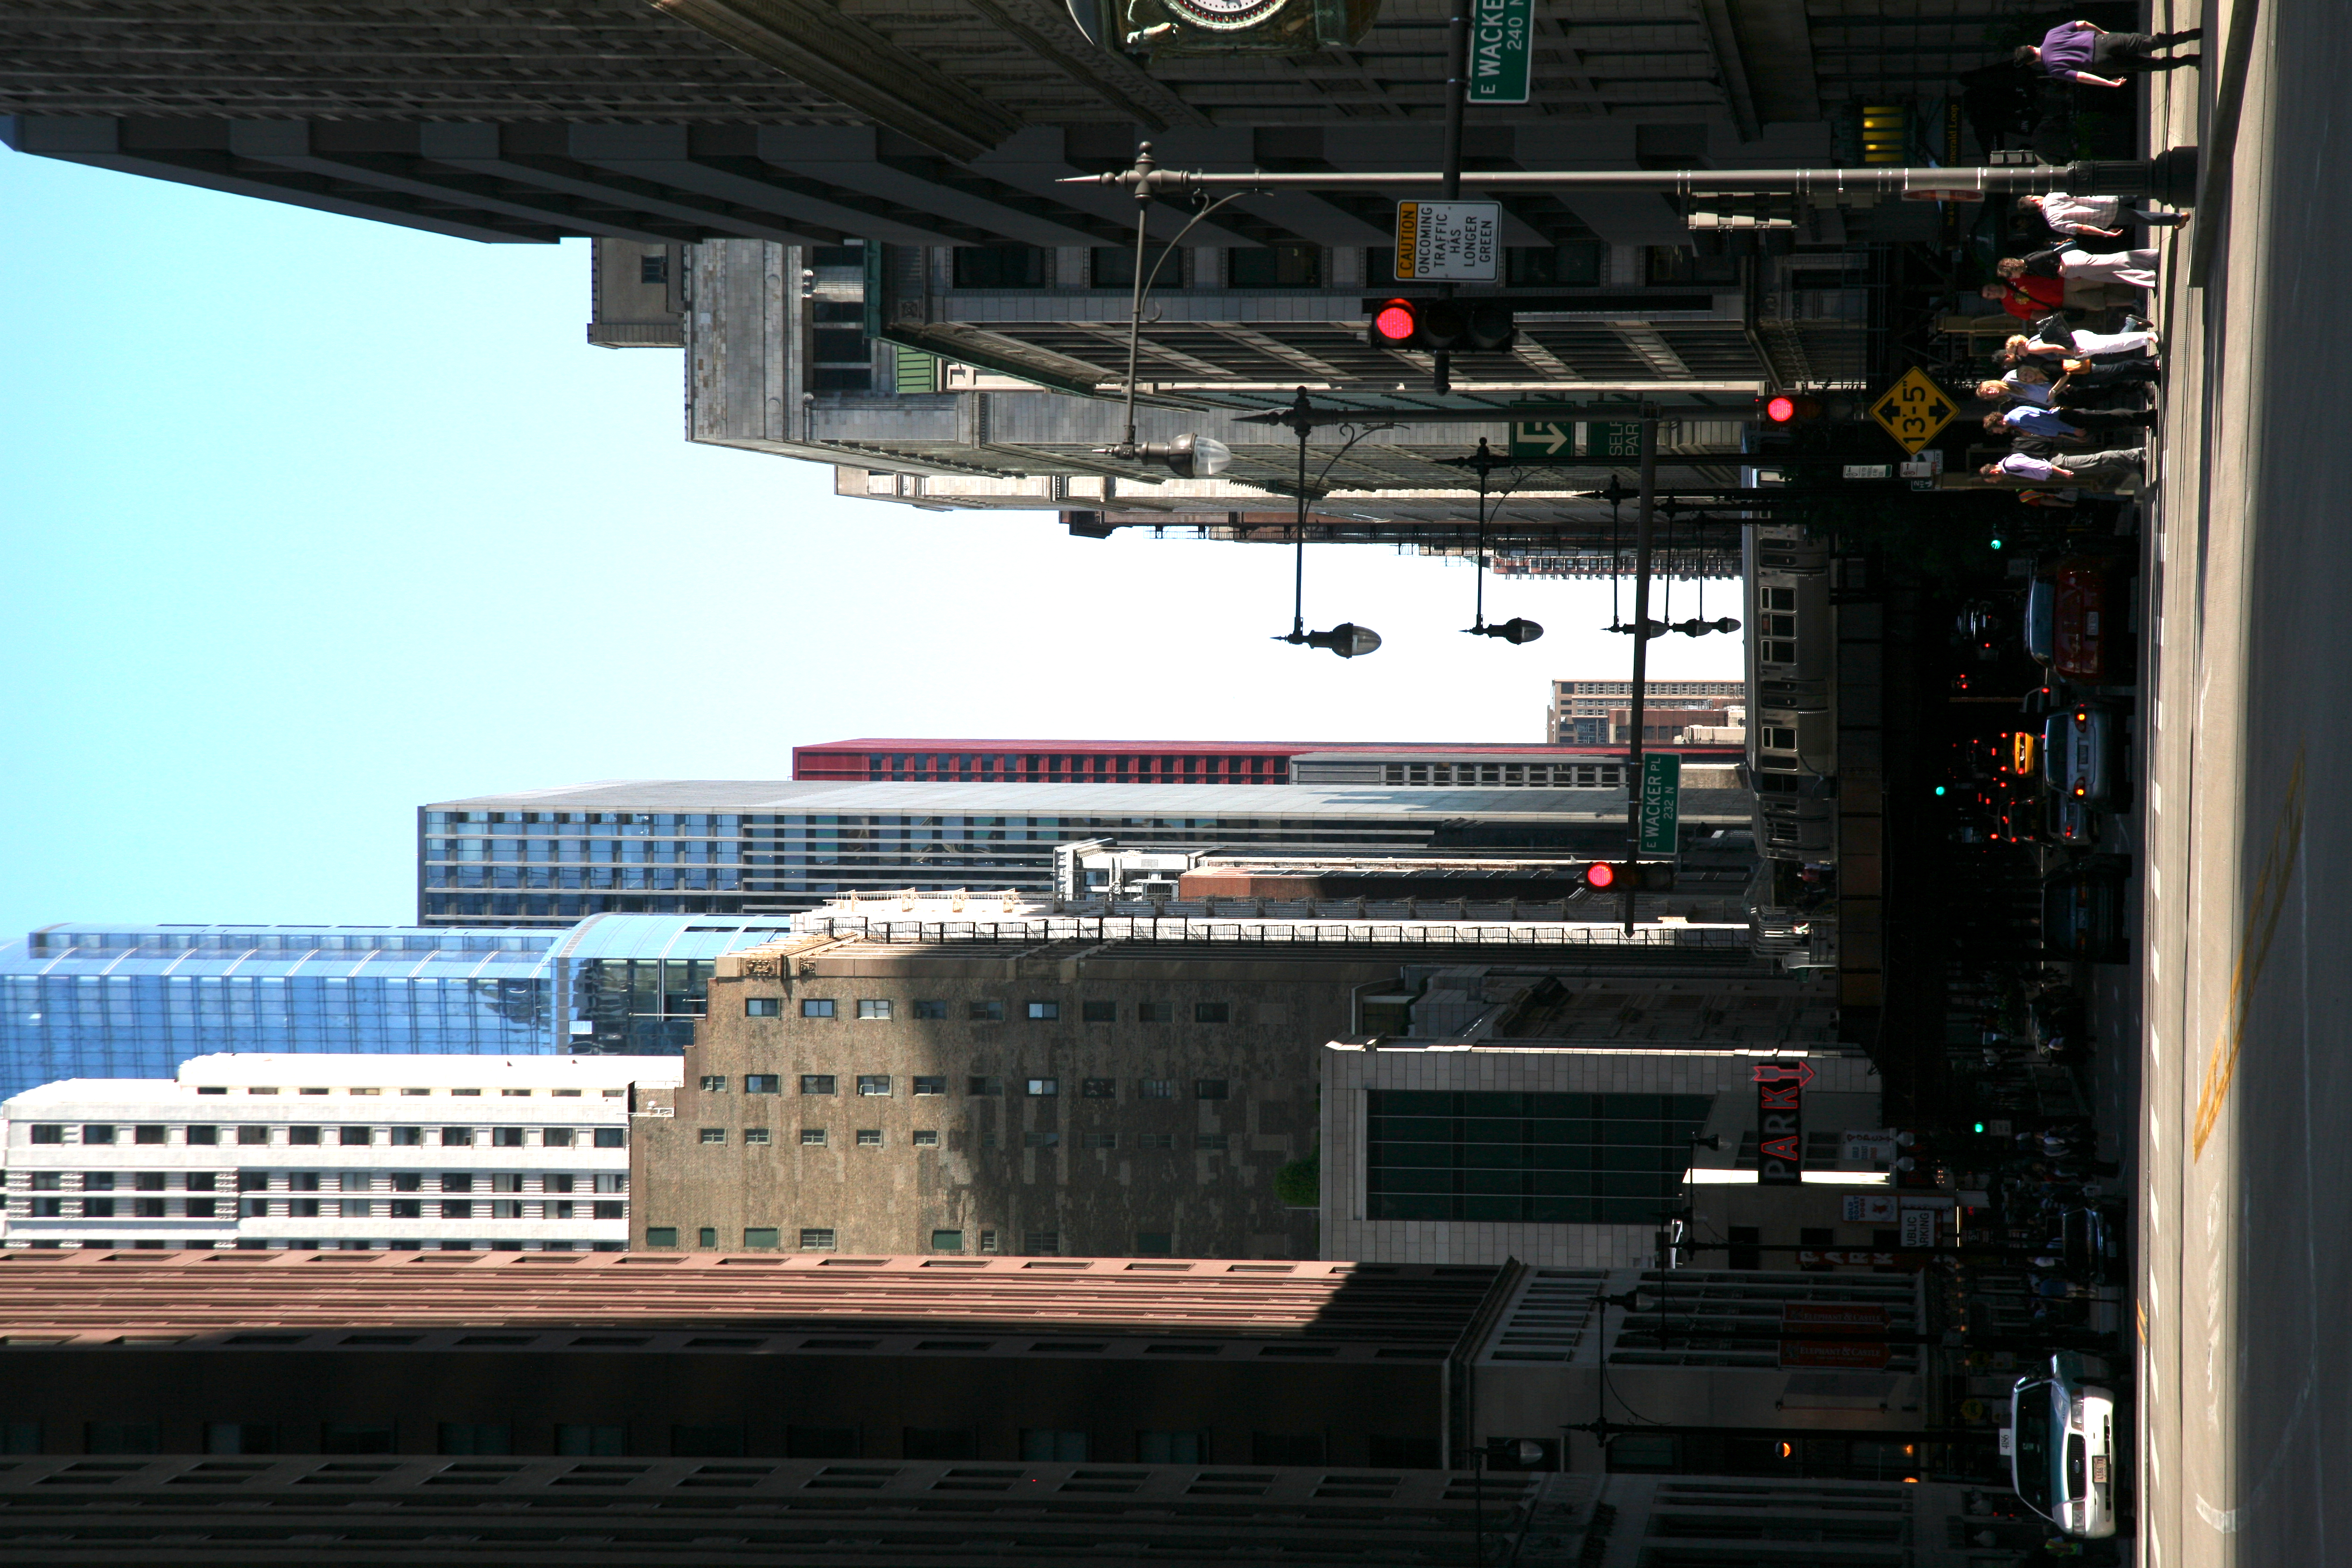
pedestrian, architecture, road, skyline, street, building, city, skyscraper, cityscape, downtown, transport, evening, landmark, chicago, lane, tower block, public transport, infrastructure, 5d, loop, metropolis, urban area, human settlement, metropolitan area